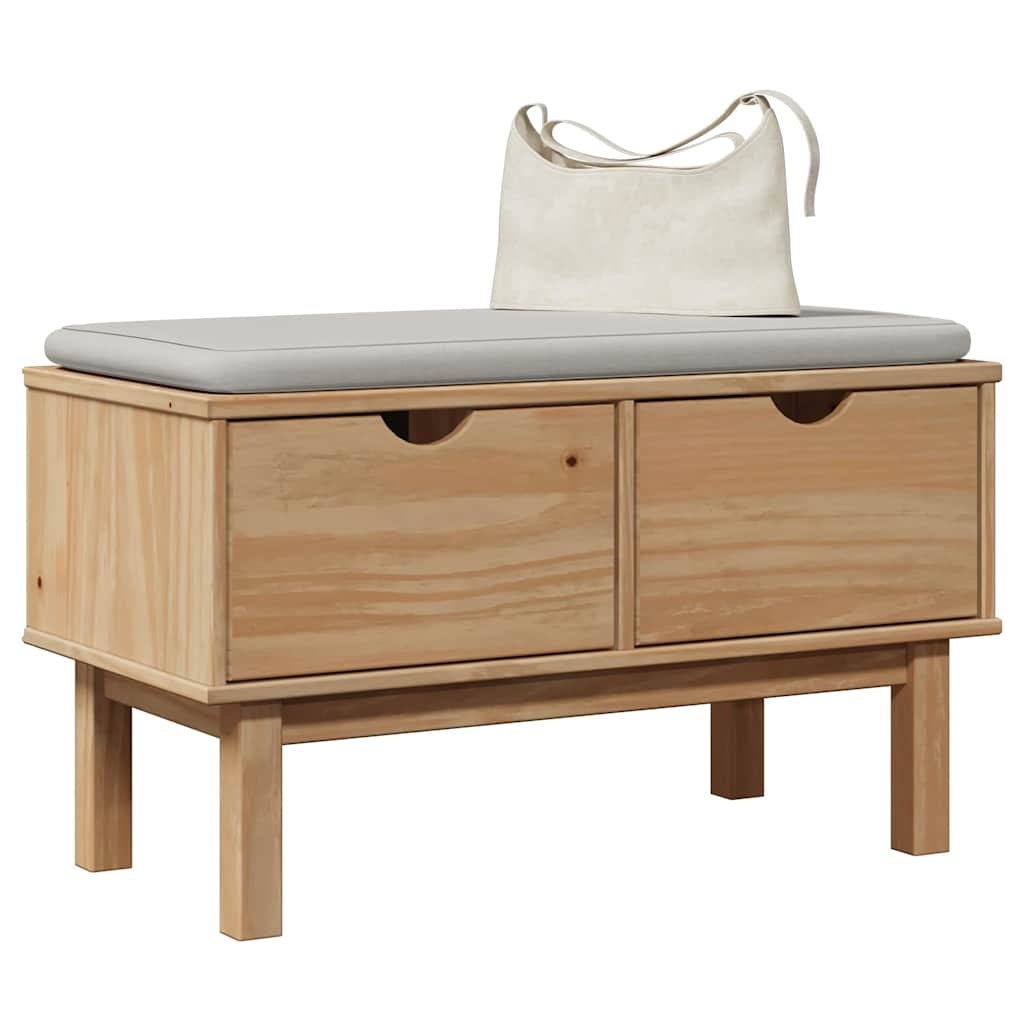
Eteisen penkki otta Beadie 80x40x45cm (mänty)
Eteisen penkki otta 80x40x45cm mänty Luo ovesi viereen lämmin ja kutsuva ilmapiiri tällä eteisen penkillä! Vankka ja vakaa materiaali: Täysi mänty tunnetaan lujuudestaan ja kestävyydestään. Sen suorat puunsyyt ja erottuvat oksanpaikat lisäävät sen rustiikkista charmia. Runsaasti säilytystilaa: Tämä eteisyksikkö tarjoaa runsaasti tilaa vaatteiden, kirjojen, kenkien ja henkilökohtaisten tavaroiden säilyttämiseen. Tämän vuoksi se on täydellinen tuulikaapin, eteisen ja muiden elintilojen siistinä ja sotkuttomana pitämiseen. Helppohoitoinen: Sileän pinnan ansiosta säilytyspenkki on helppo puhdistaa kostealla liinalla ja se tarvitsee vain vähäistä hoitoa. Monipuolinen käyttö: Penkki sopii täydellisesti eteisen kenkäpenkiksi, tai olohuoneen säilytyspenkiksi. Materiaali: Hunajanruskeaksi vahattu täysi mänty, tekninen puu Mitat: 80 x 40 x 45 cm (L x S x K) Laatikon ulkomitat (kukin): 27 x 21 cm (L x K) Jalkojen korkeus: 20 cm Valikoiman nimi: OTTA Asennus vaaditaan: Kyllä
Brand: Vuodevaatteet
Category: Furniture > Benches > Kitchen & Dining Benches > Storage Benches